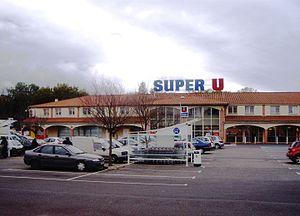
centre commercial
Fonbeauzard est une commune française située dans le département de la Haute-Garonne, en région Occitanie.